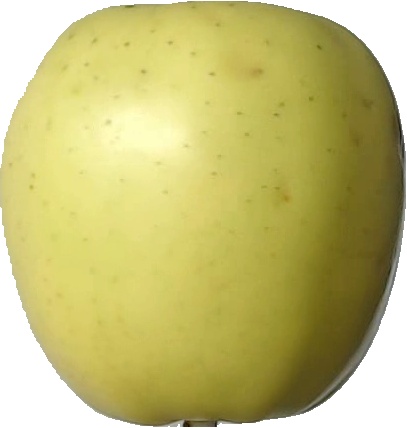
Label: apple_golden_2